Economy of Azerbaijan

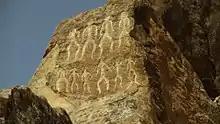
Petroglyphs in Gobustan dating back to 10,000 BC indicating a thriving culture. It is a UNESCO World Heritage Site considered to be of "outstanding universal value".

Tourism is an important part of the economy of Azerbaijan. The country was a well-known tourist spot in the 1980s. However, the fall of the Soviet Union, and the First Nagorno-Karabakh War during the 1988–1994 period, damaged the tourist industry and the image of Azerbaijan as a tourist destination.